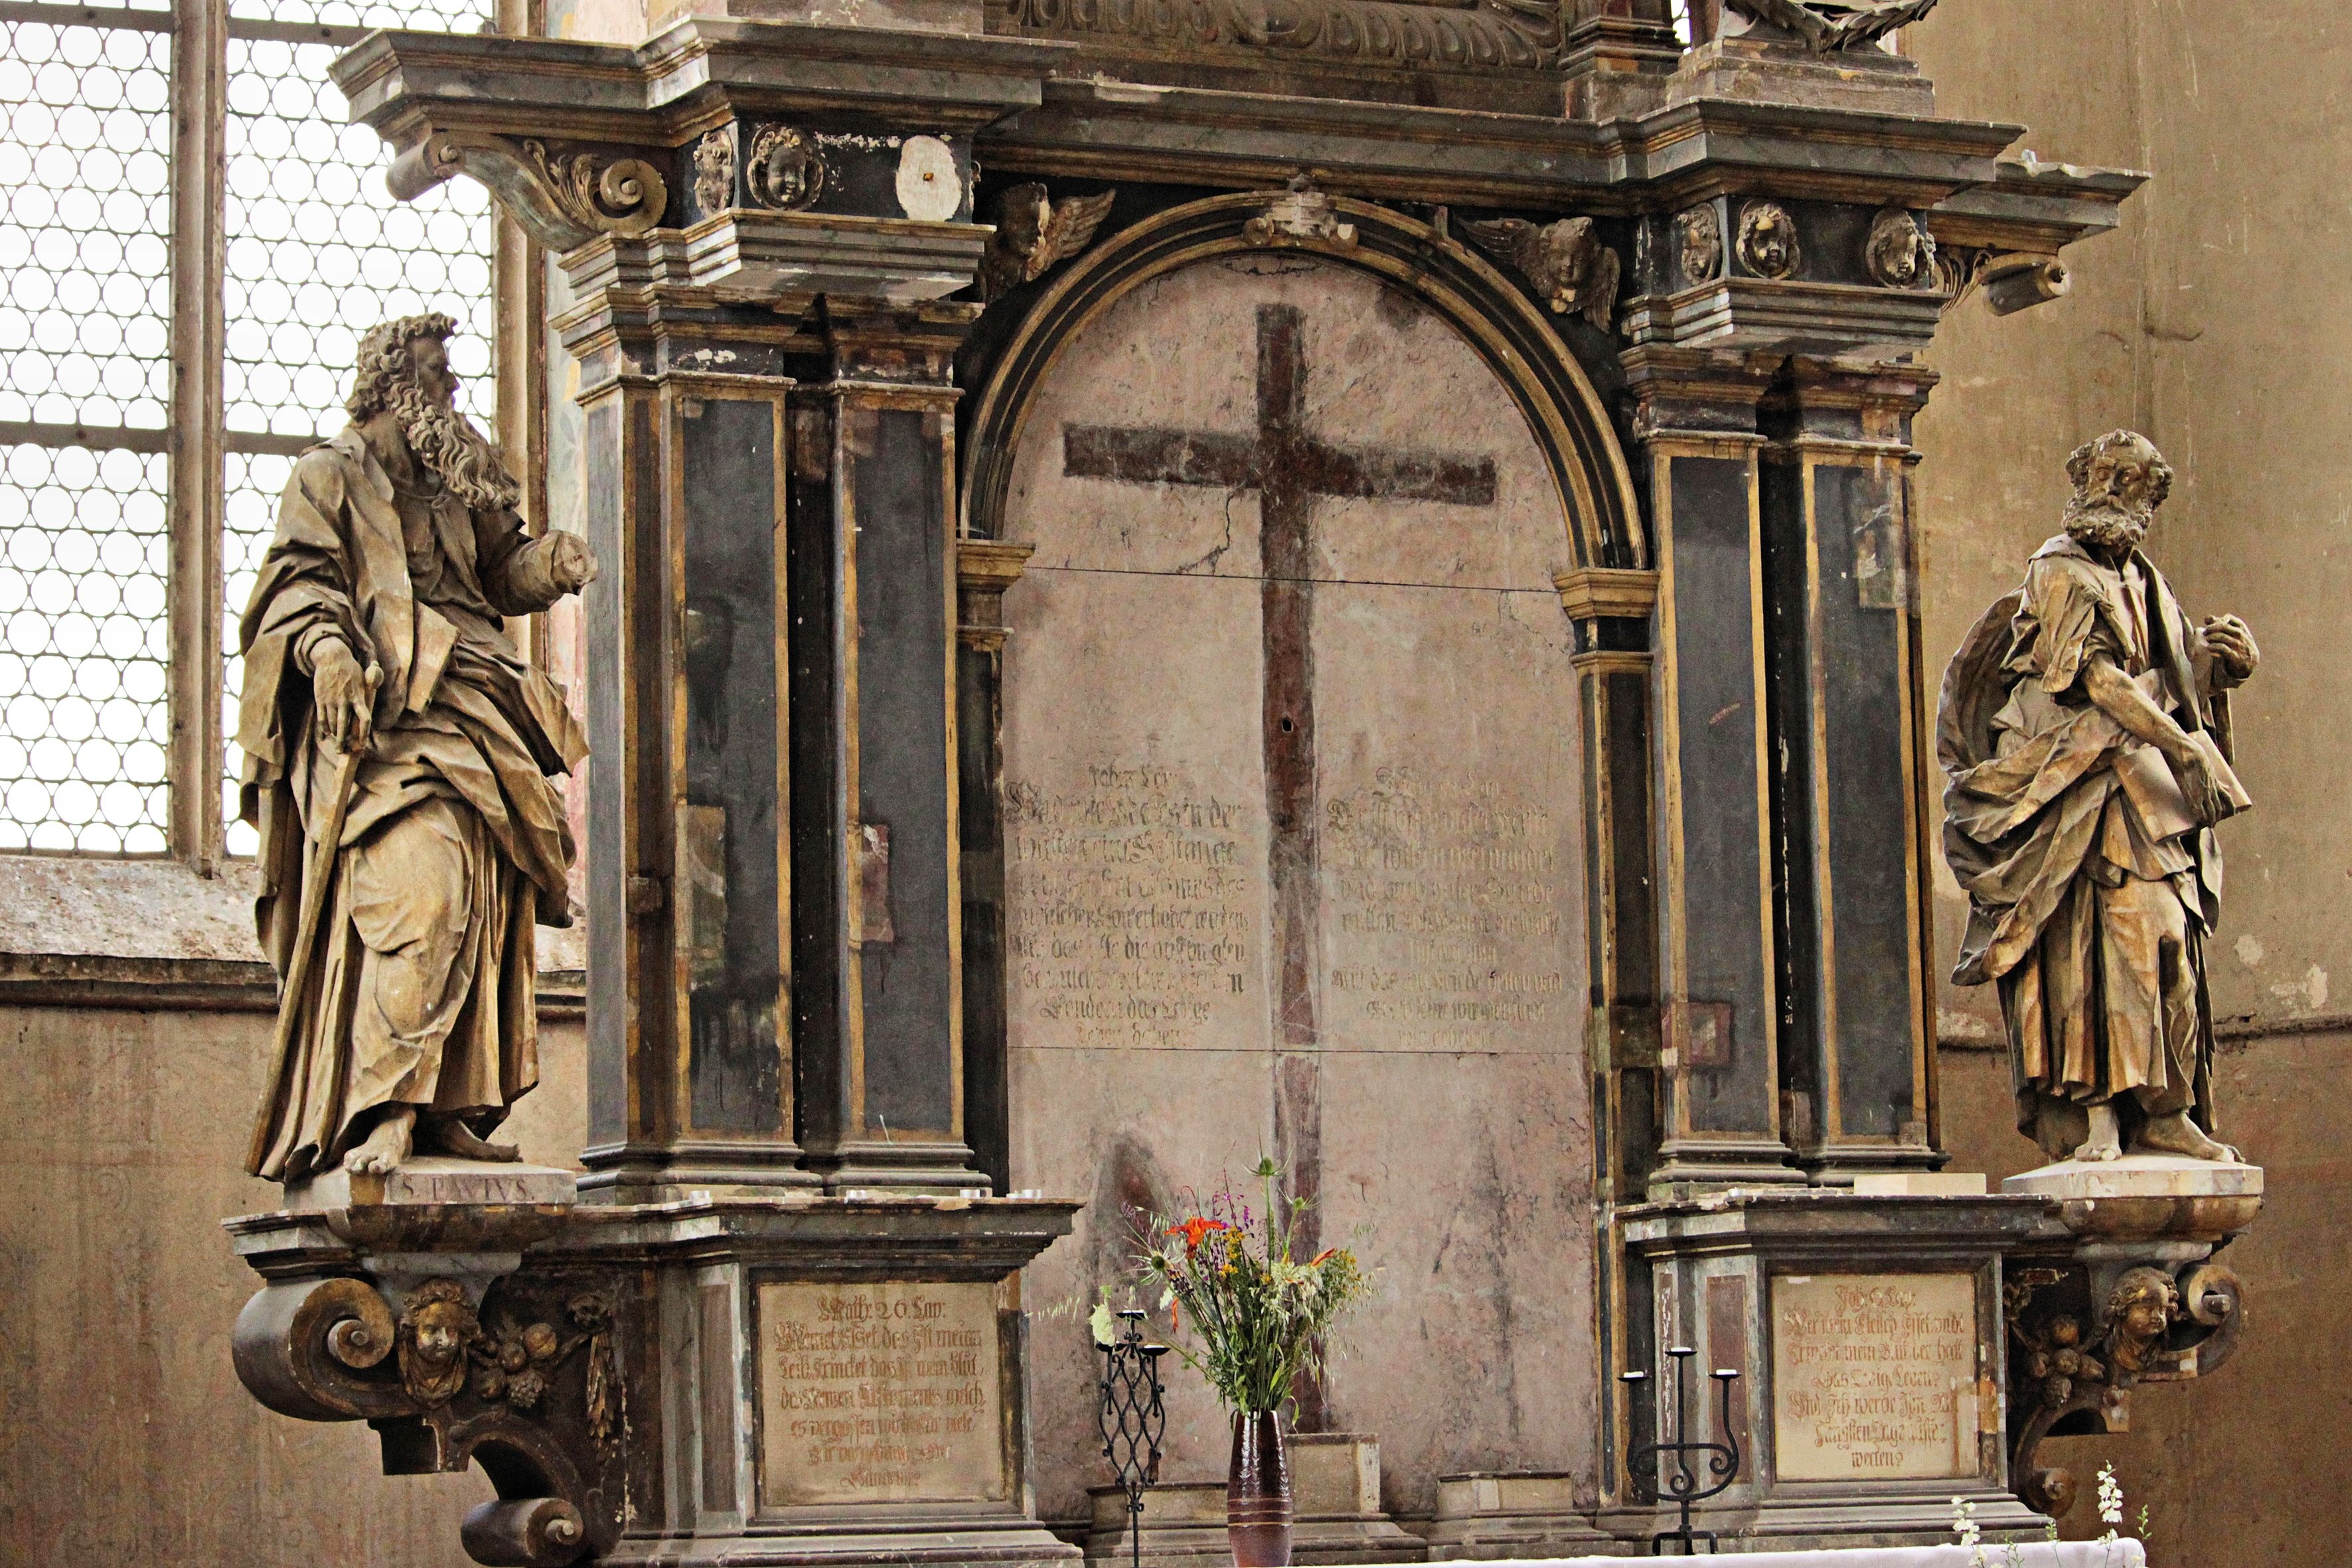
architecture, statue, arch, column, facade, church, cathedral, chapel, christian, place of worship, sculpture, art, altar, synagogue, basilica, carving, saxony anhalt, prettin, ancient history, closed church prettin, ancient roman architecture